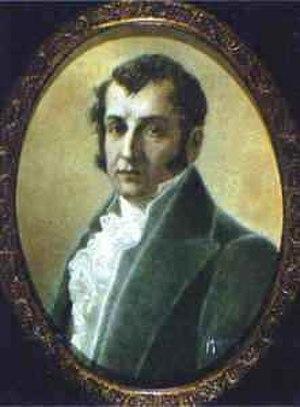
Cet article traite du président de la République de Colombie, qui est le chef de l'État et du gouvernement de la Colombie.
Jorge Tadeo Lozano, né le 30 janvier 1771 à Bogota et mort le 6 juillet 1816 dans la même ville, est un homme d'État et ancien président des Provinces-Unies de Nouvelle-Grenade.